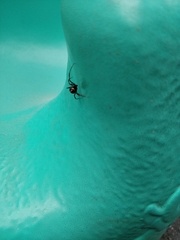
Species: Lactrodectus_hesperus